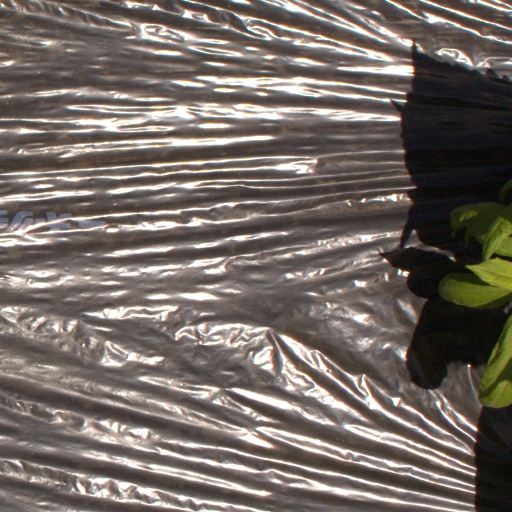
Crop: Jerusalem artichoke